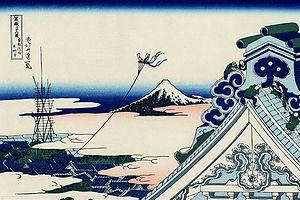
Les Trente-six vues du mont Fuji sont une série de quarante-six estampes réalisées par Katsushika Hokusai et dont les dates d'édition s'étendent entre 1831-1833. Elles représentent le mont Fuji depuis différents lieux, suivant les saisons. Cette série est aujourd'hui très célèbre car elle marque l'intégration dans les thèmes de la tradition japonaise des modes de représentation occidentaux, et en particulier de la perspective utilisée dans la peinture occidentale.